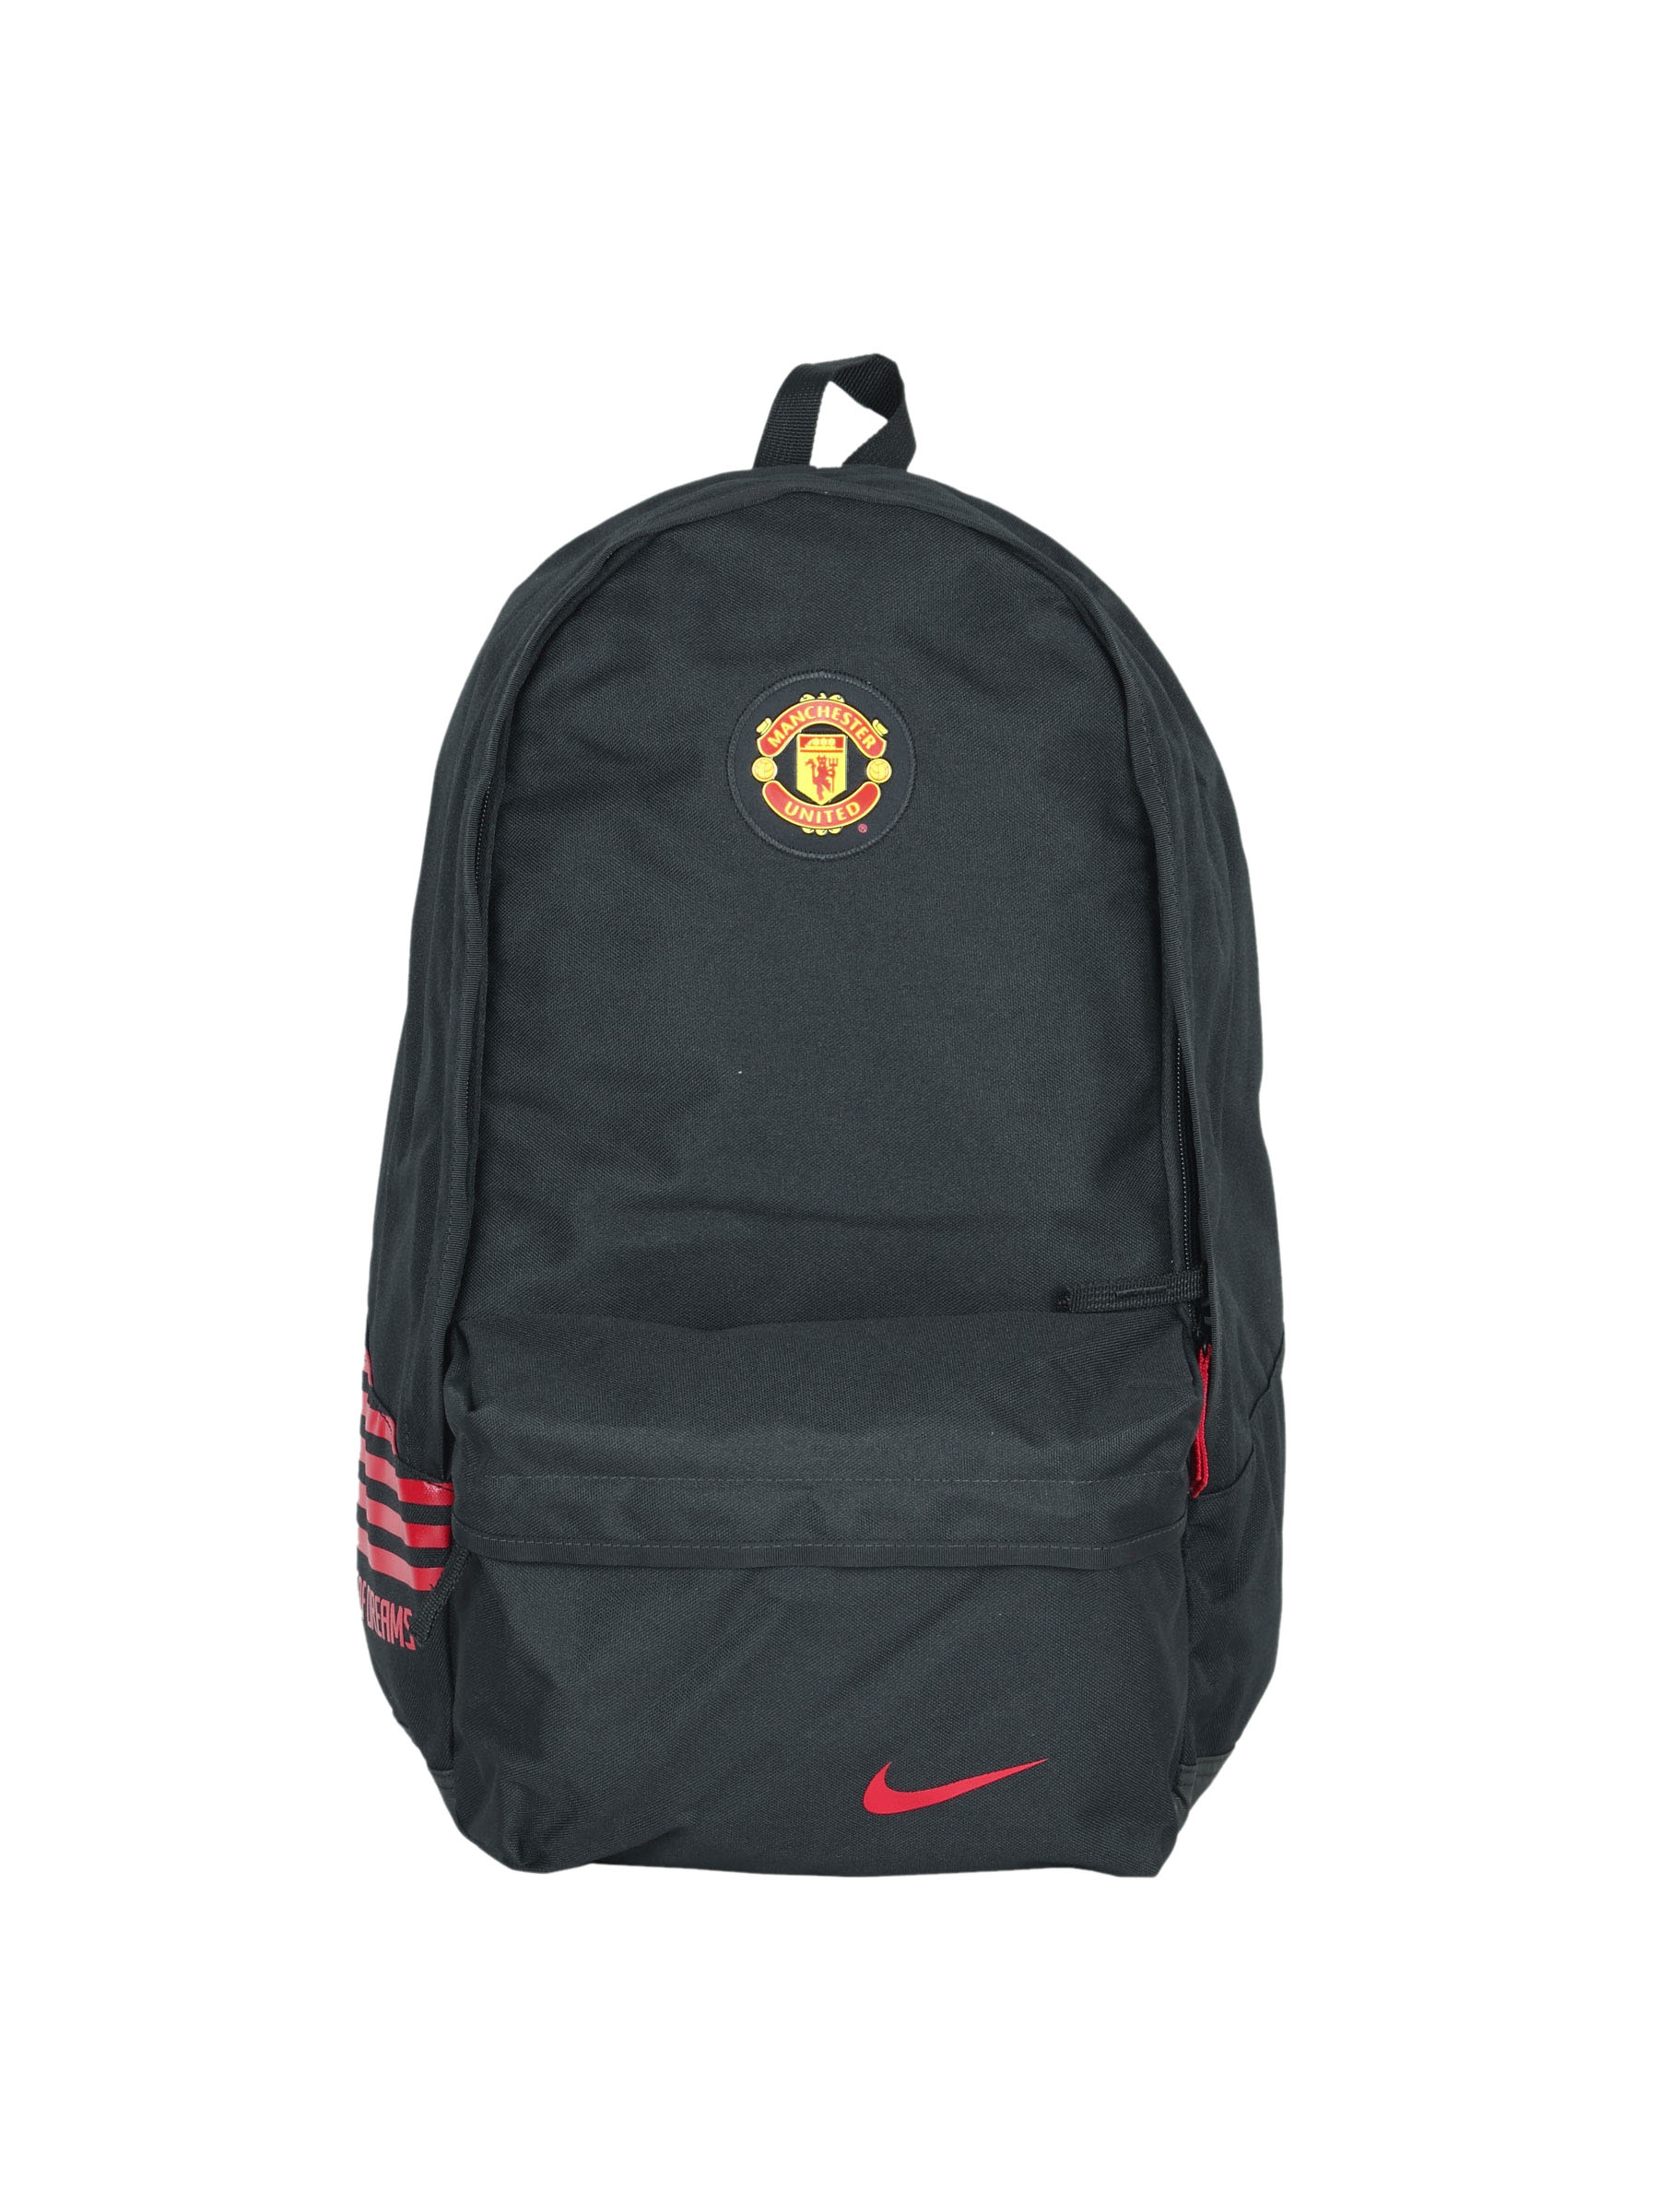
Nike Unisex Manchester Black Backpack
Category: Accessories / Bags / Backpacks
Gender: Unisex
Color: Black
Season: Summer 2011
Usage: Sports